Dębica

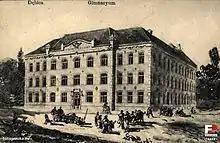
Dębica's oldest high school in the early 20th century

In 1474, Dębica, along with other towns in southern Lesser Poland, was ransacked by the Black Army of Hungary. In 1502, a Crimean Tatar raid caused widespread devastation, leaving the town burned and depopulated.